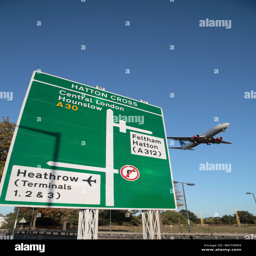
an airline passes a road sign